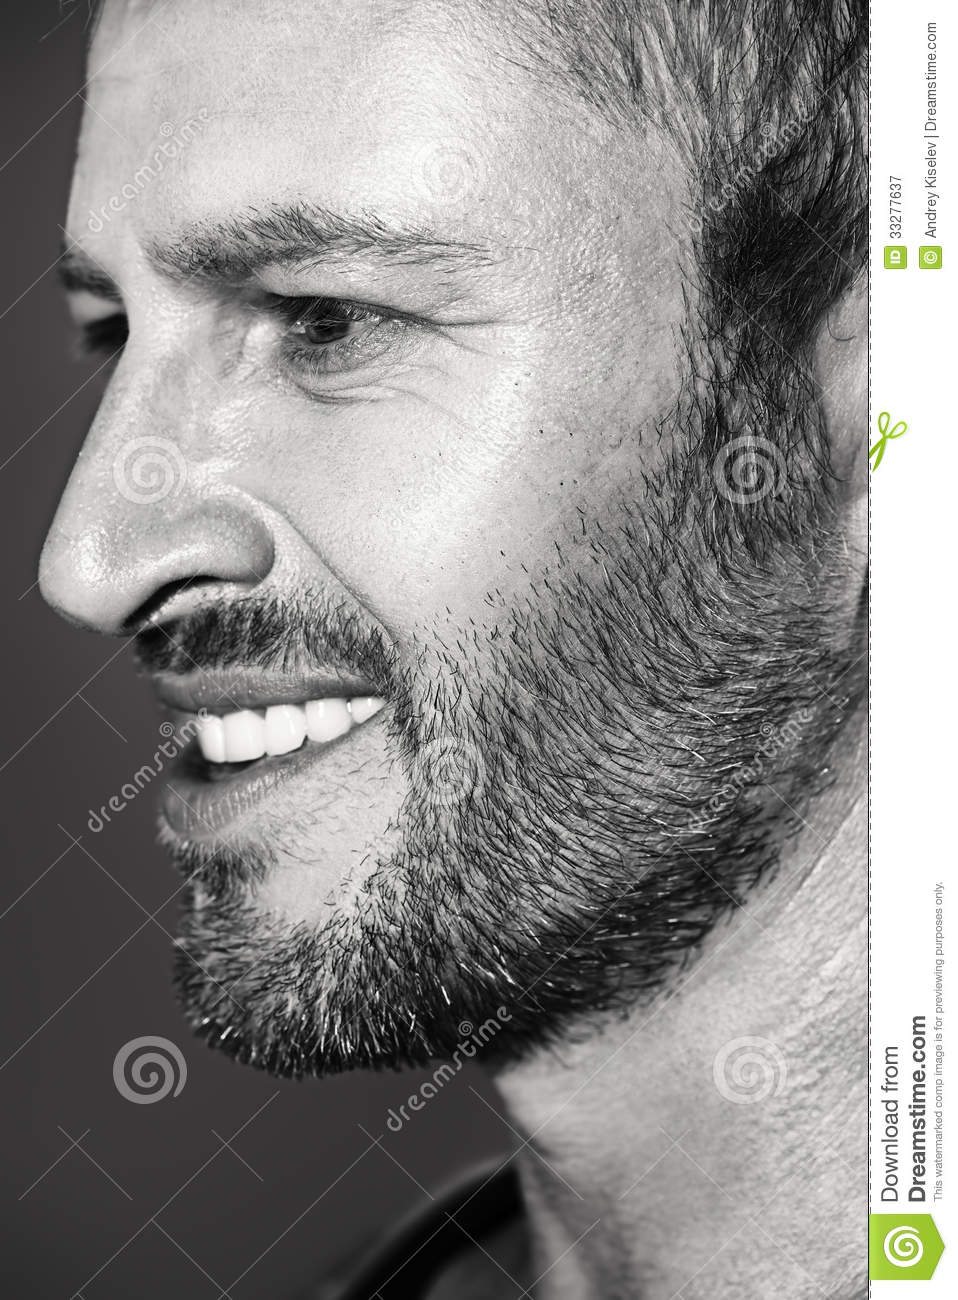
Label: Colored